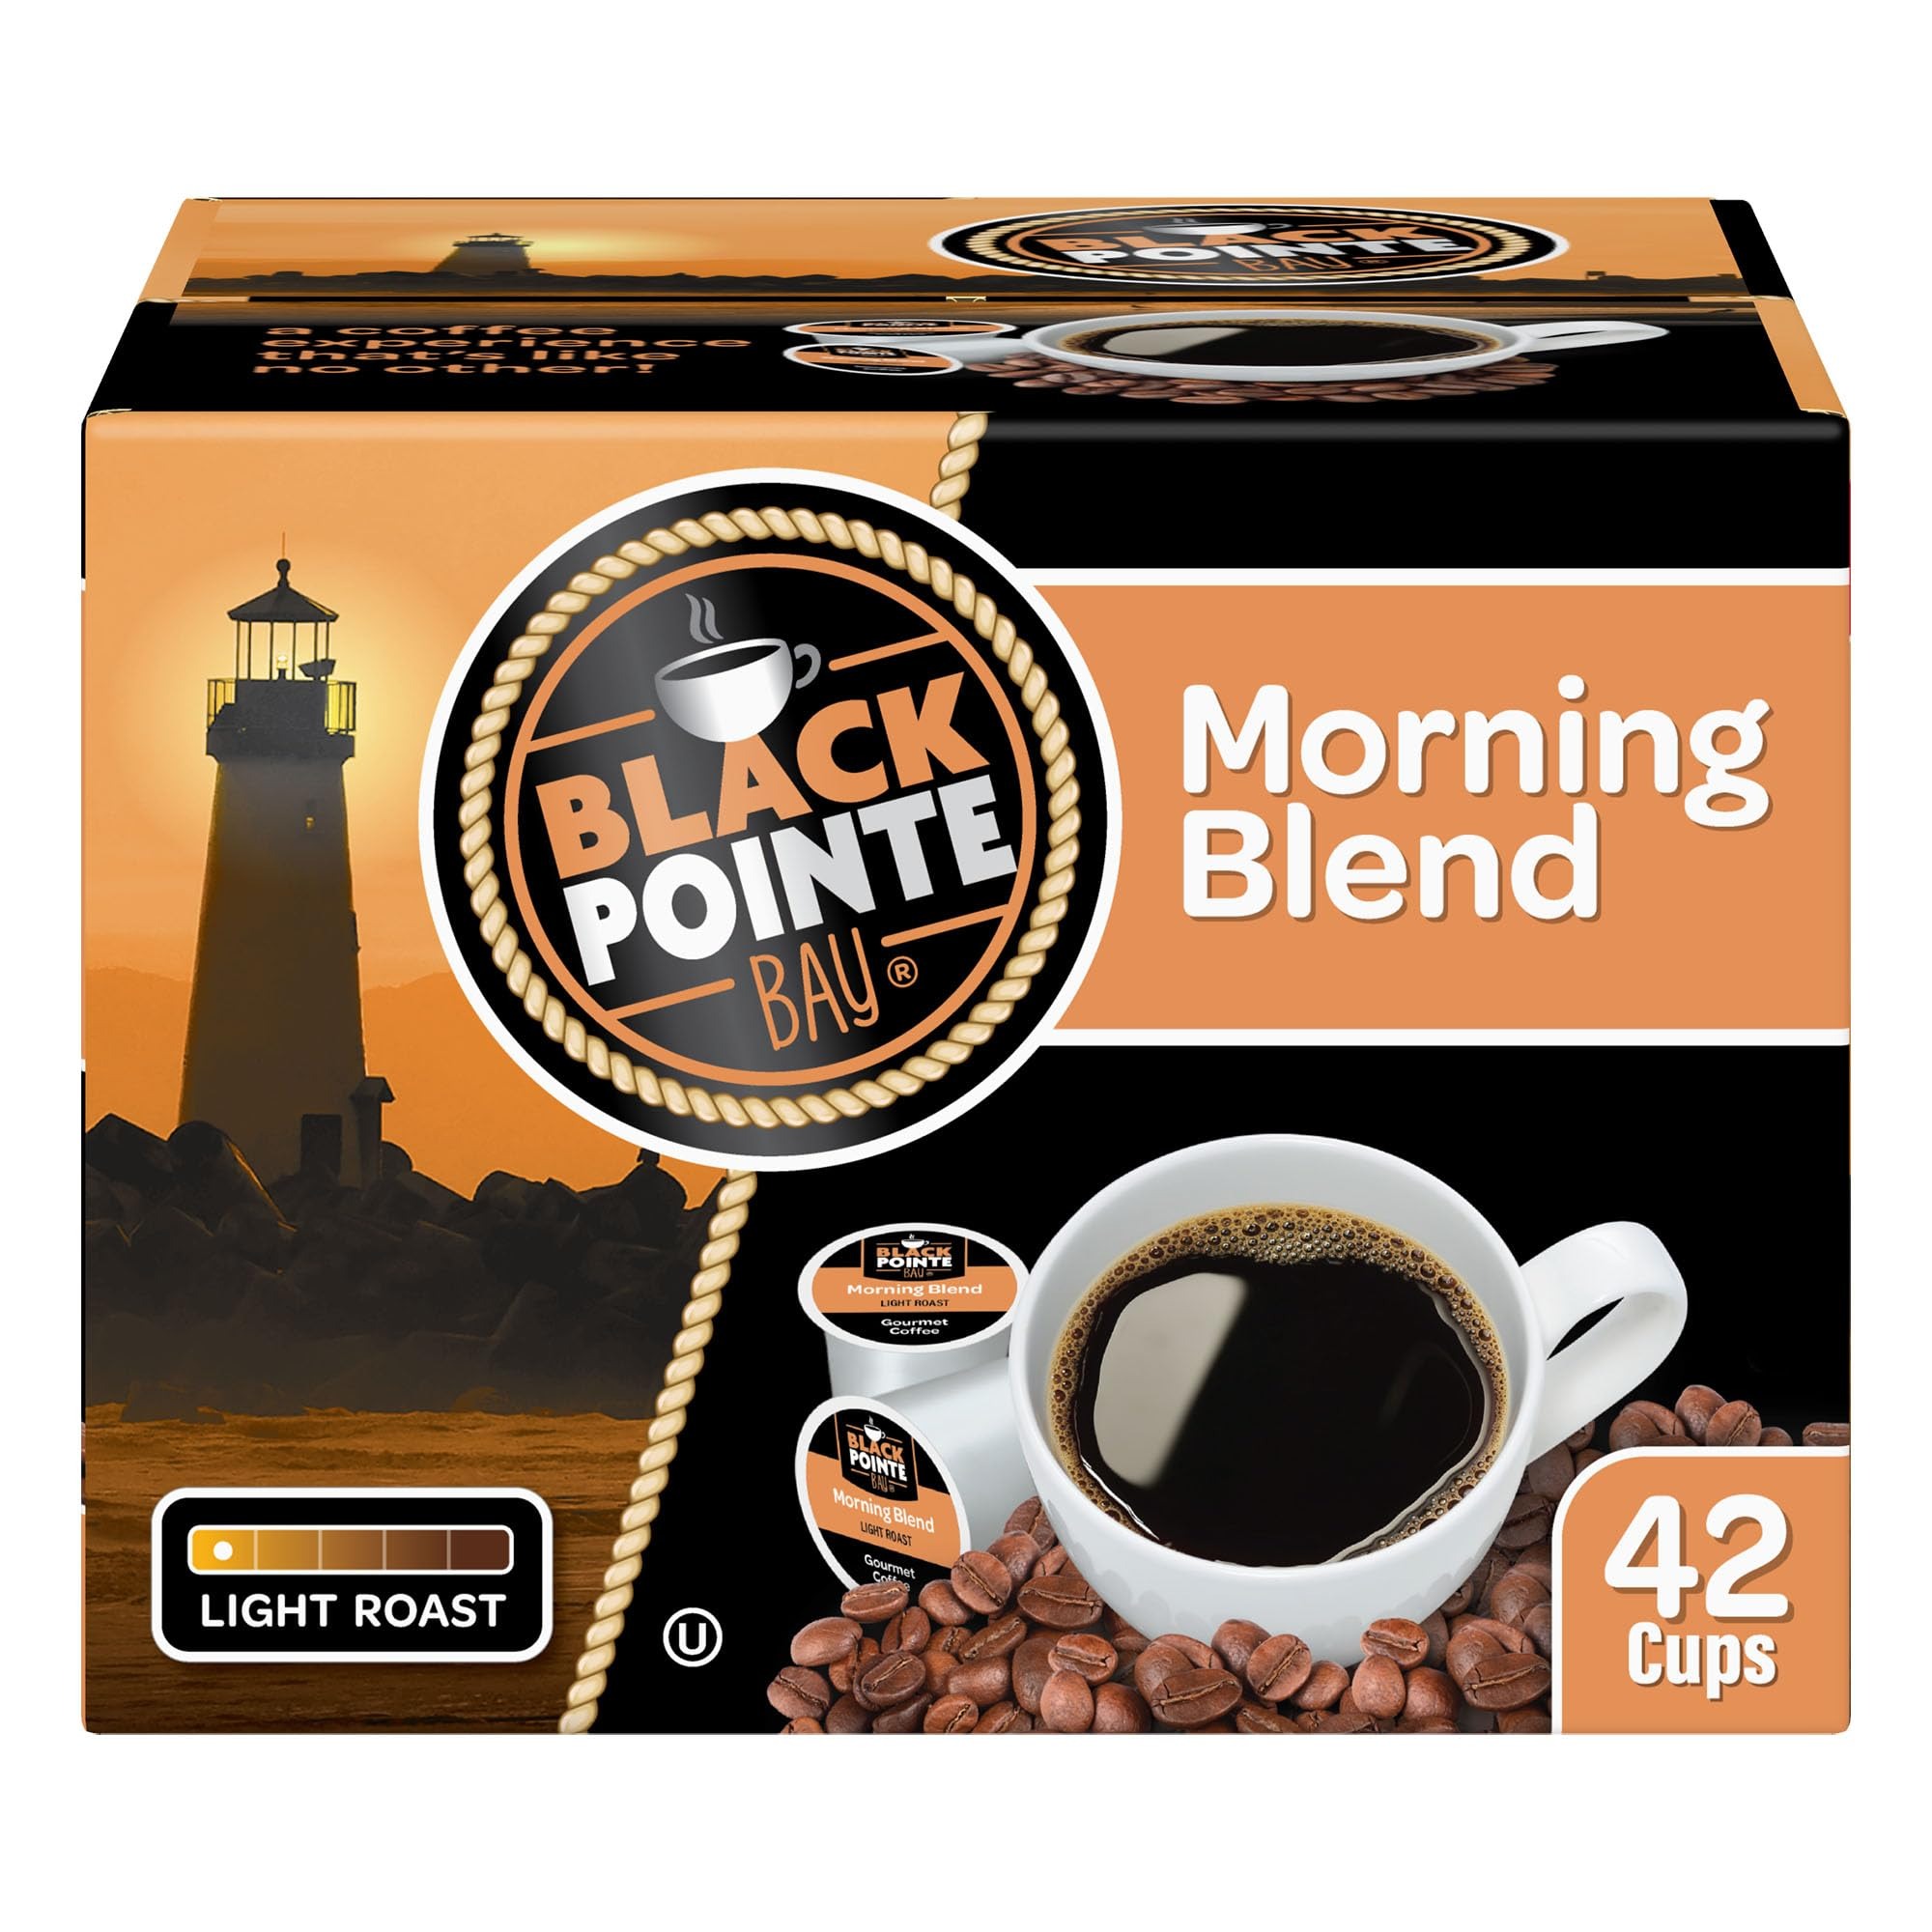
Item Name: Black Pointe Bay Coffee, Morning Blend, Light Roast, 42 Count Single Serve Coffee Pods for Keurig K-Cup Brewers
Bullet Point 1: Contains 1 box of 42 pods of Black Pointe Bay Morning Blend Single Serve Coffee Pods (42 pods total)
Bullet Point 2: Roast and Flavor: Light Roast. Balanced, smooth and rich. Awaken the day with this perfectly balanced coffee with a smooth finish.
Bullet Point 3: Black Pointe Bay offers a selection of choices from light, medium and dark roasts.
Bullet Point 4: Brand Story: A coffee experience that's like no other! Black Point Bay is a proprietary blend of unique beans that are carefully roasted to deliver a gourmet coffee experience without a gourmet price. Try each of our gourmet roasts to find the one that works best for you!
Bullet Point 5: This product is 100% Gluten Free, Non-GMO and certified Kosher-OU (Pareve).
Value: 42.0
Unit: Count

Price: 15.99